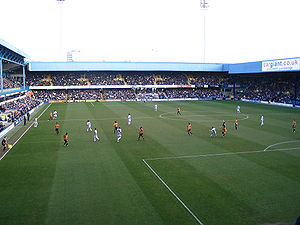
Loftus Road
Loftus Road
Loftus Road er et fodboldstadion i London i England, der er hjemmebane for Football League Championship klubben Queens Park Rangers. Stadionet har plads til 19.148 tilskuere, og alle pladser er siddepladser. Det blev indviet i 1904.